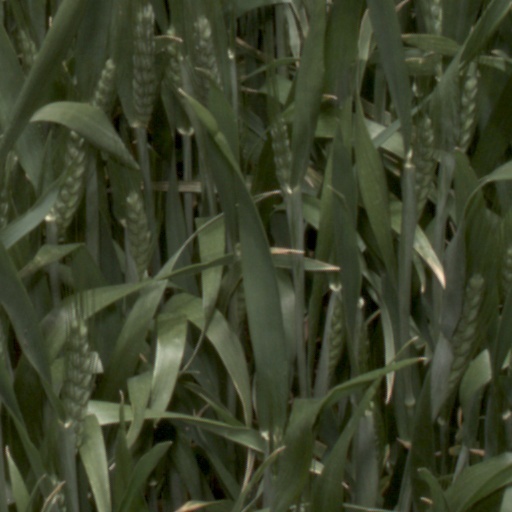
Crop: wheat